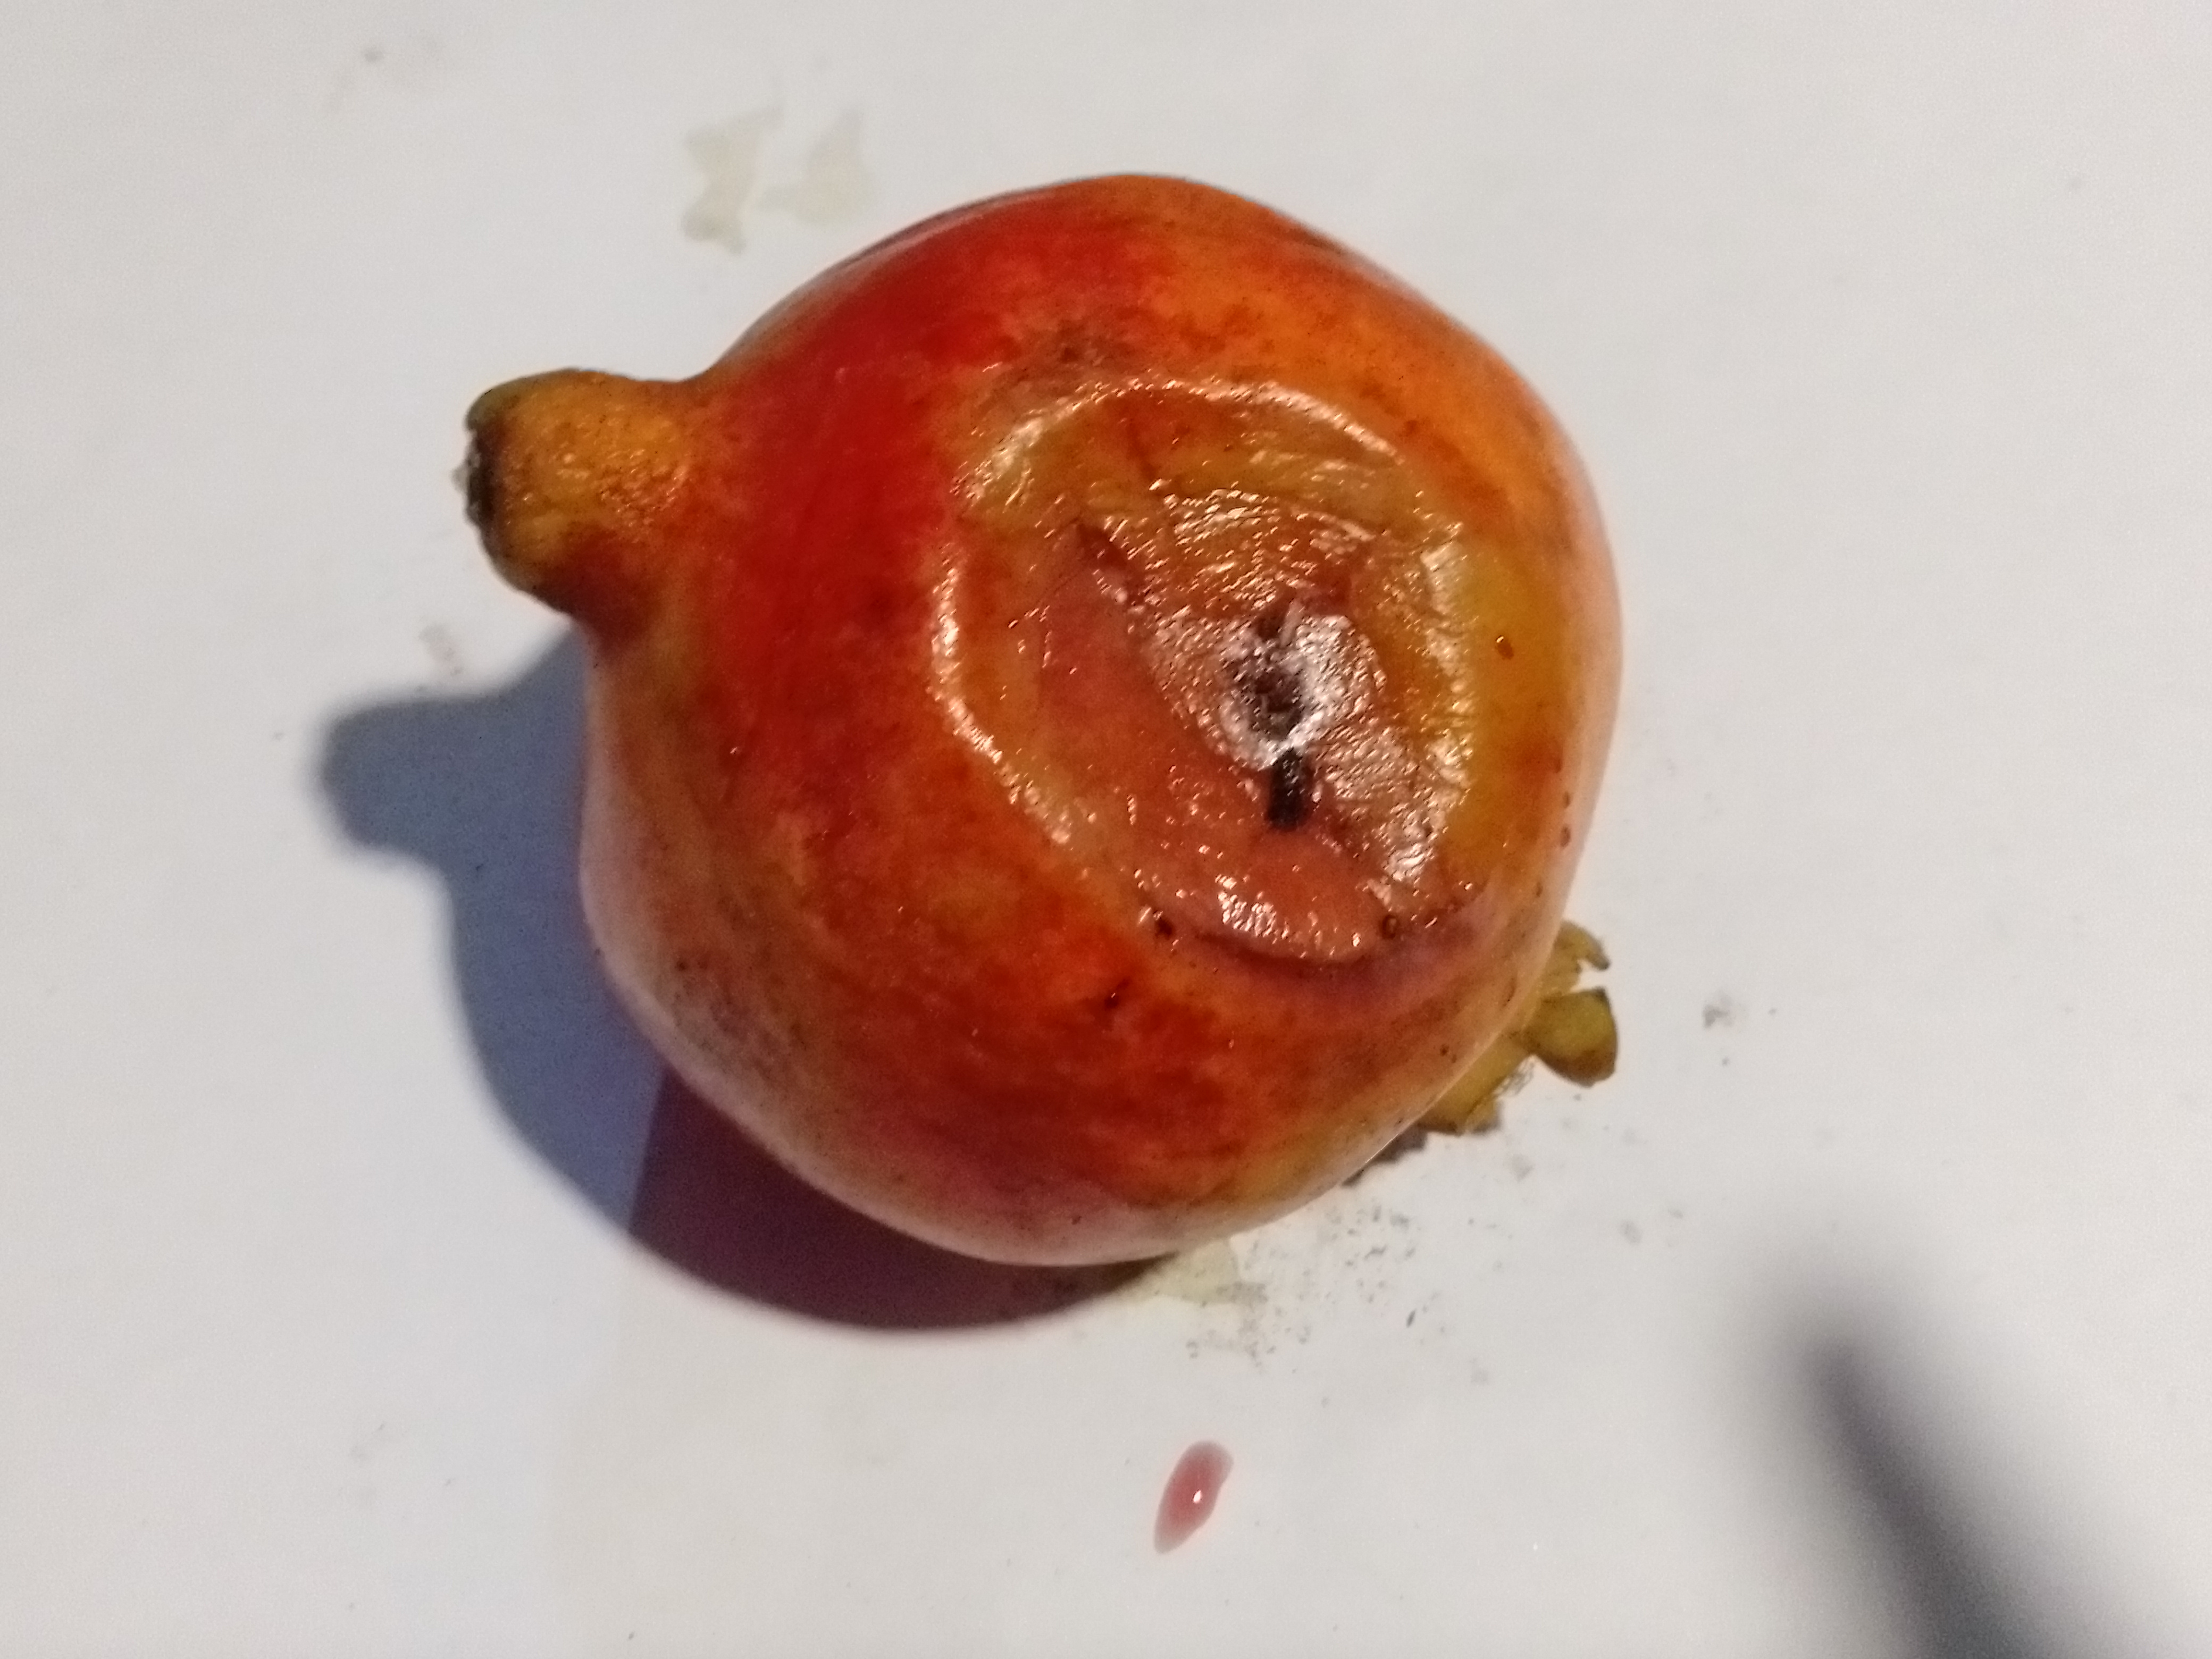
Fruit: pomegranate
Condition: rotten